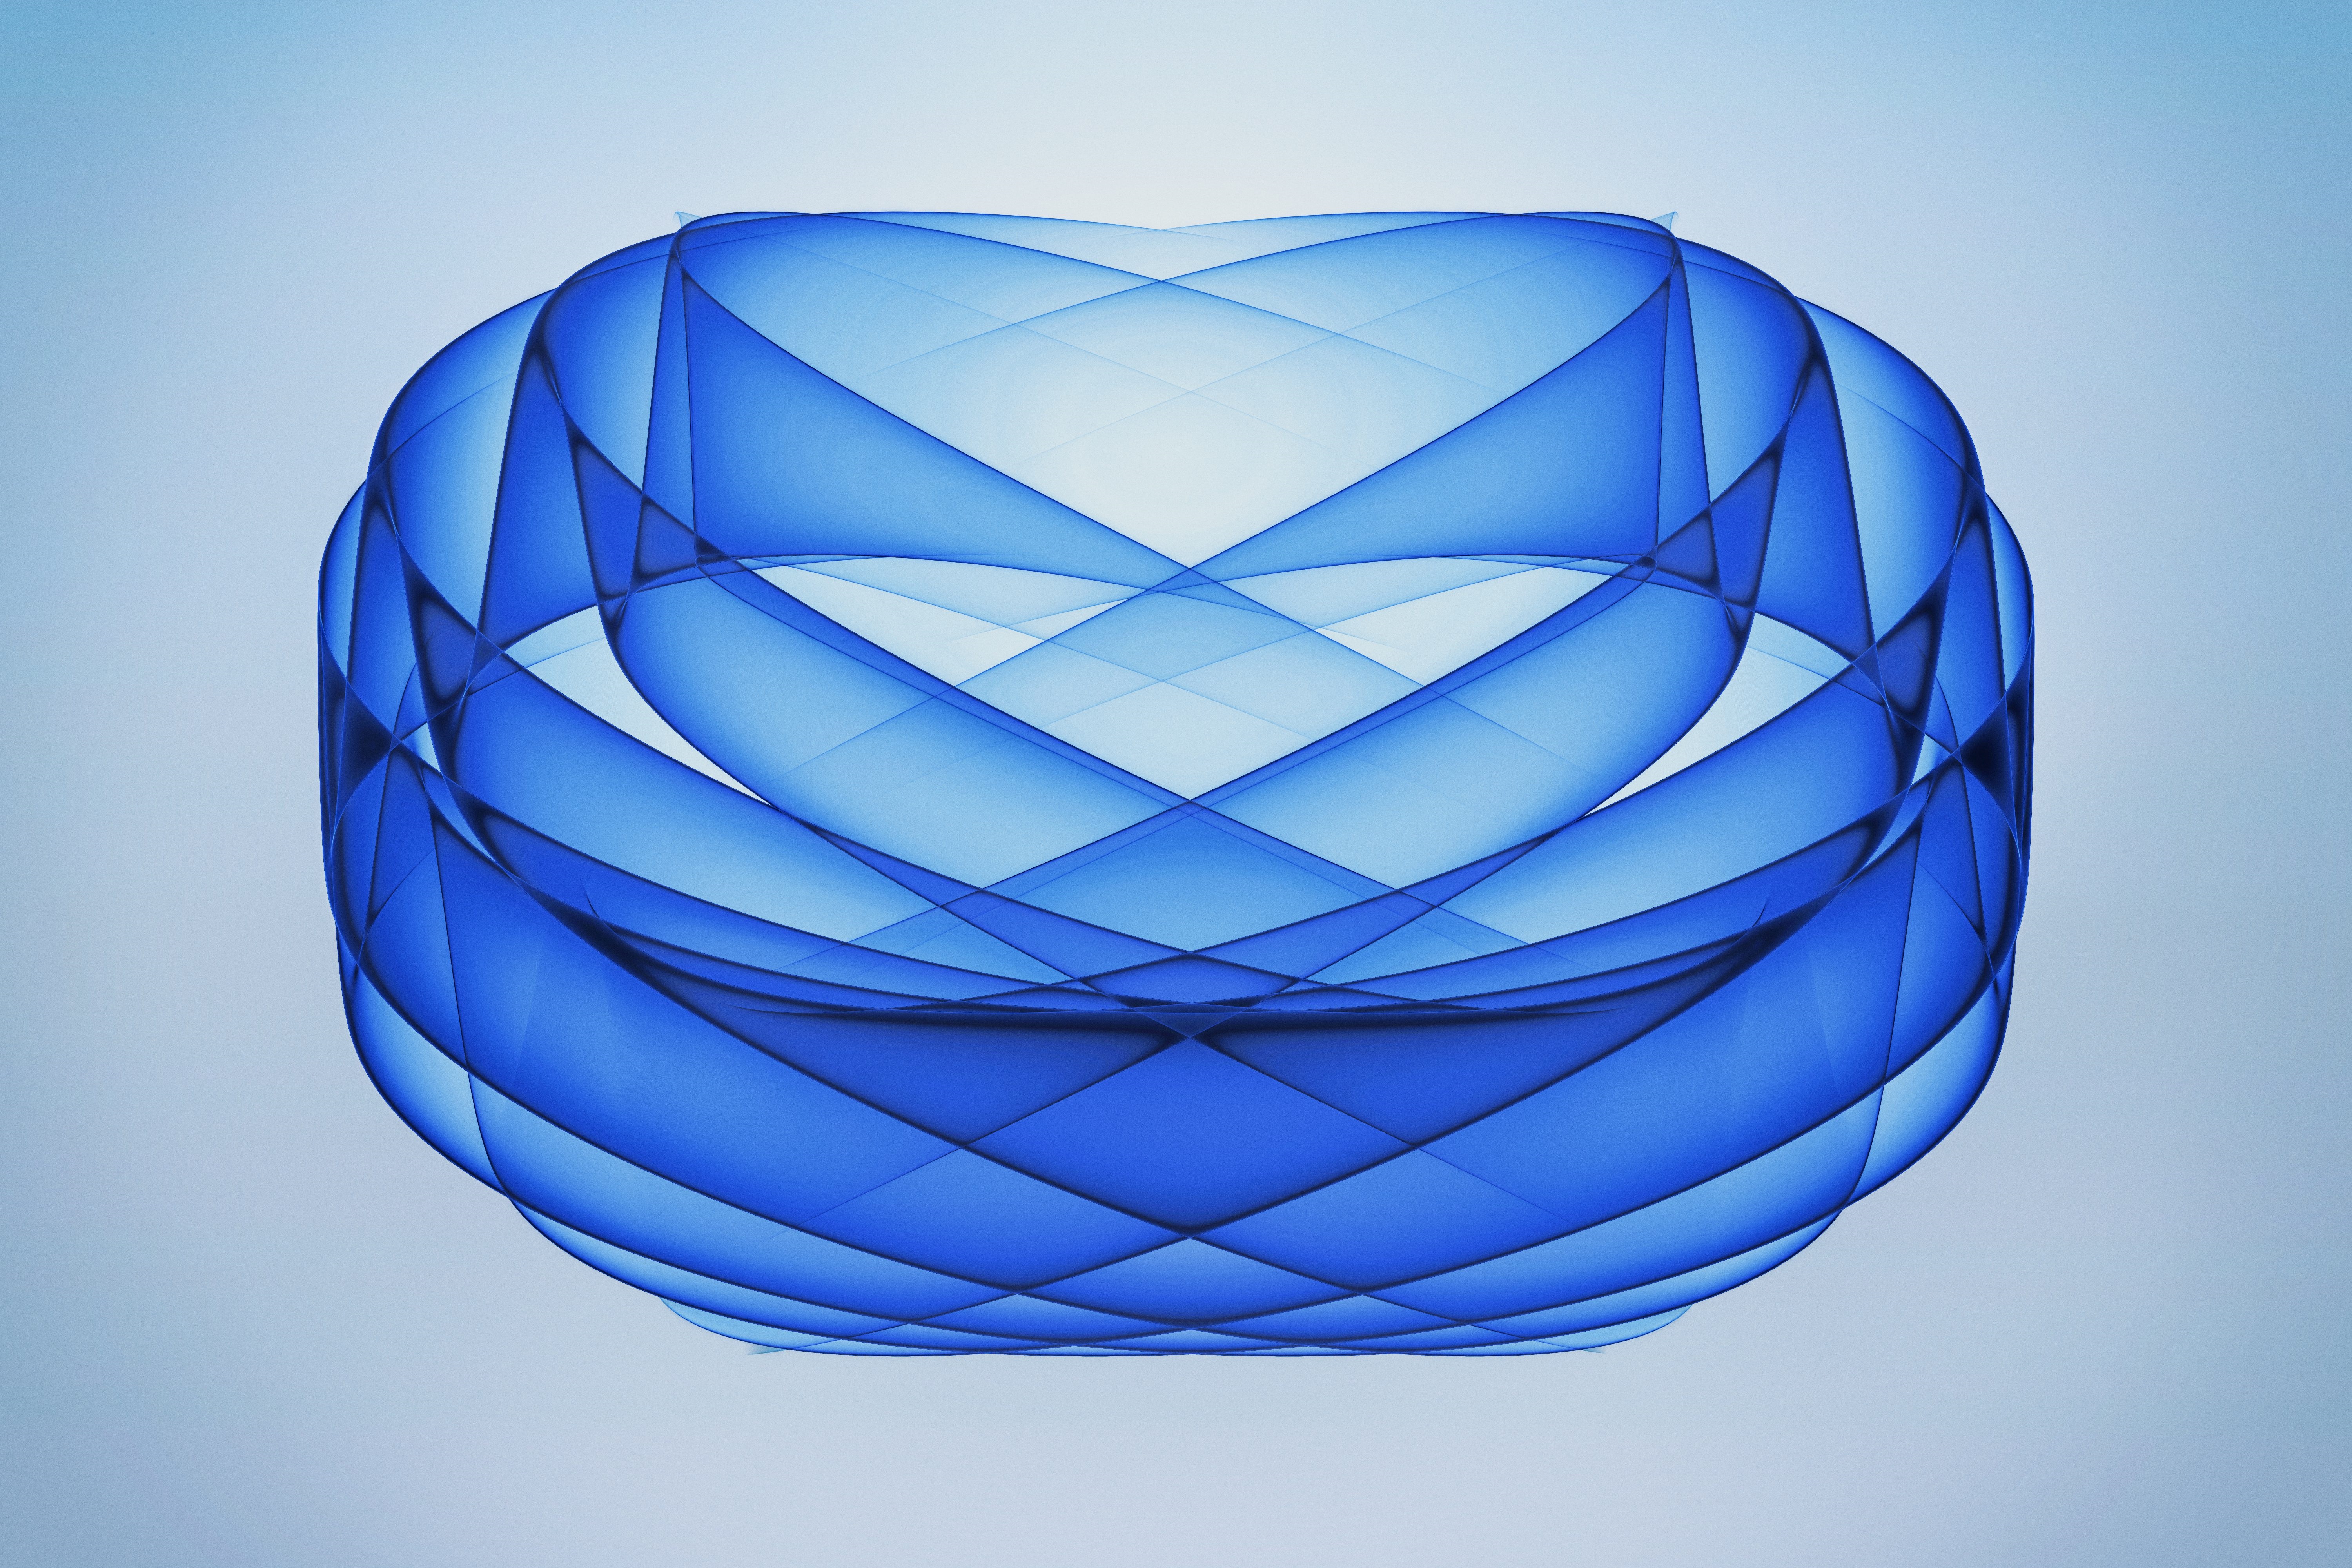
art, blue, creative arts, electric blue, Tints and shades, triangle, symmetry, magenta, dishware, circle, pattern, font, automotive design, ball, graphics, petal, serveware, sphere, Transparent material, paper product, paper, logo, craft, diagram, illustration, still life photography, plastic, graphic design